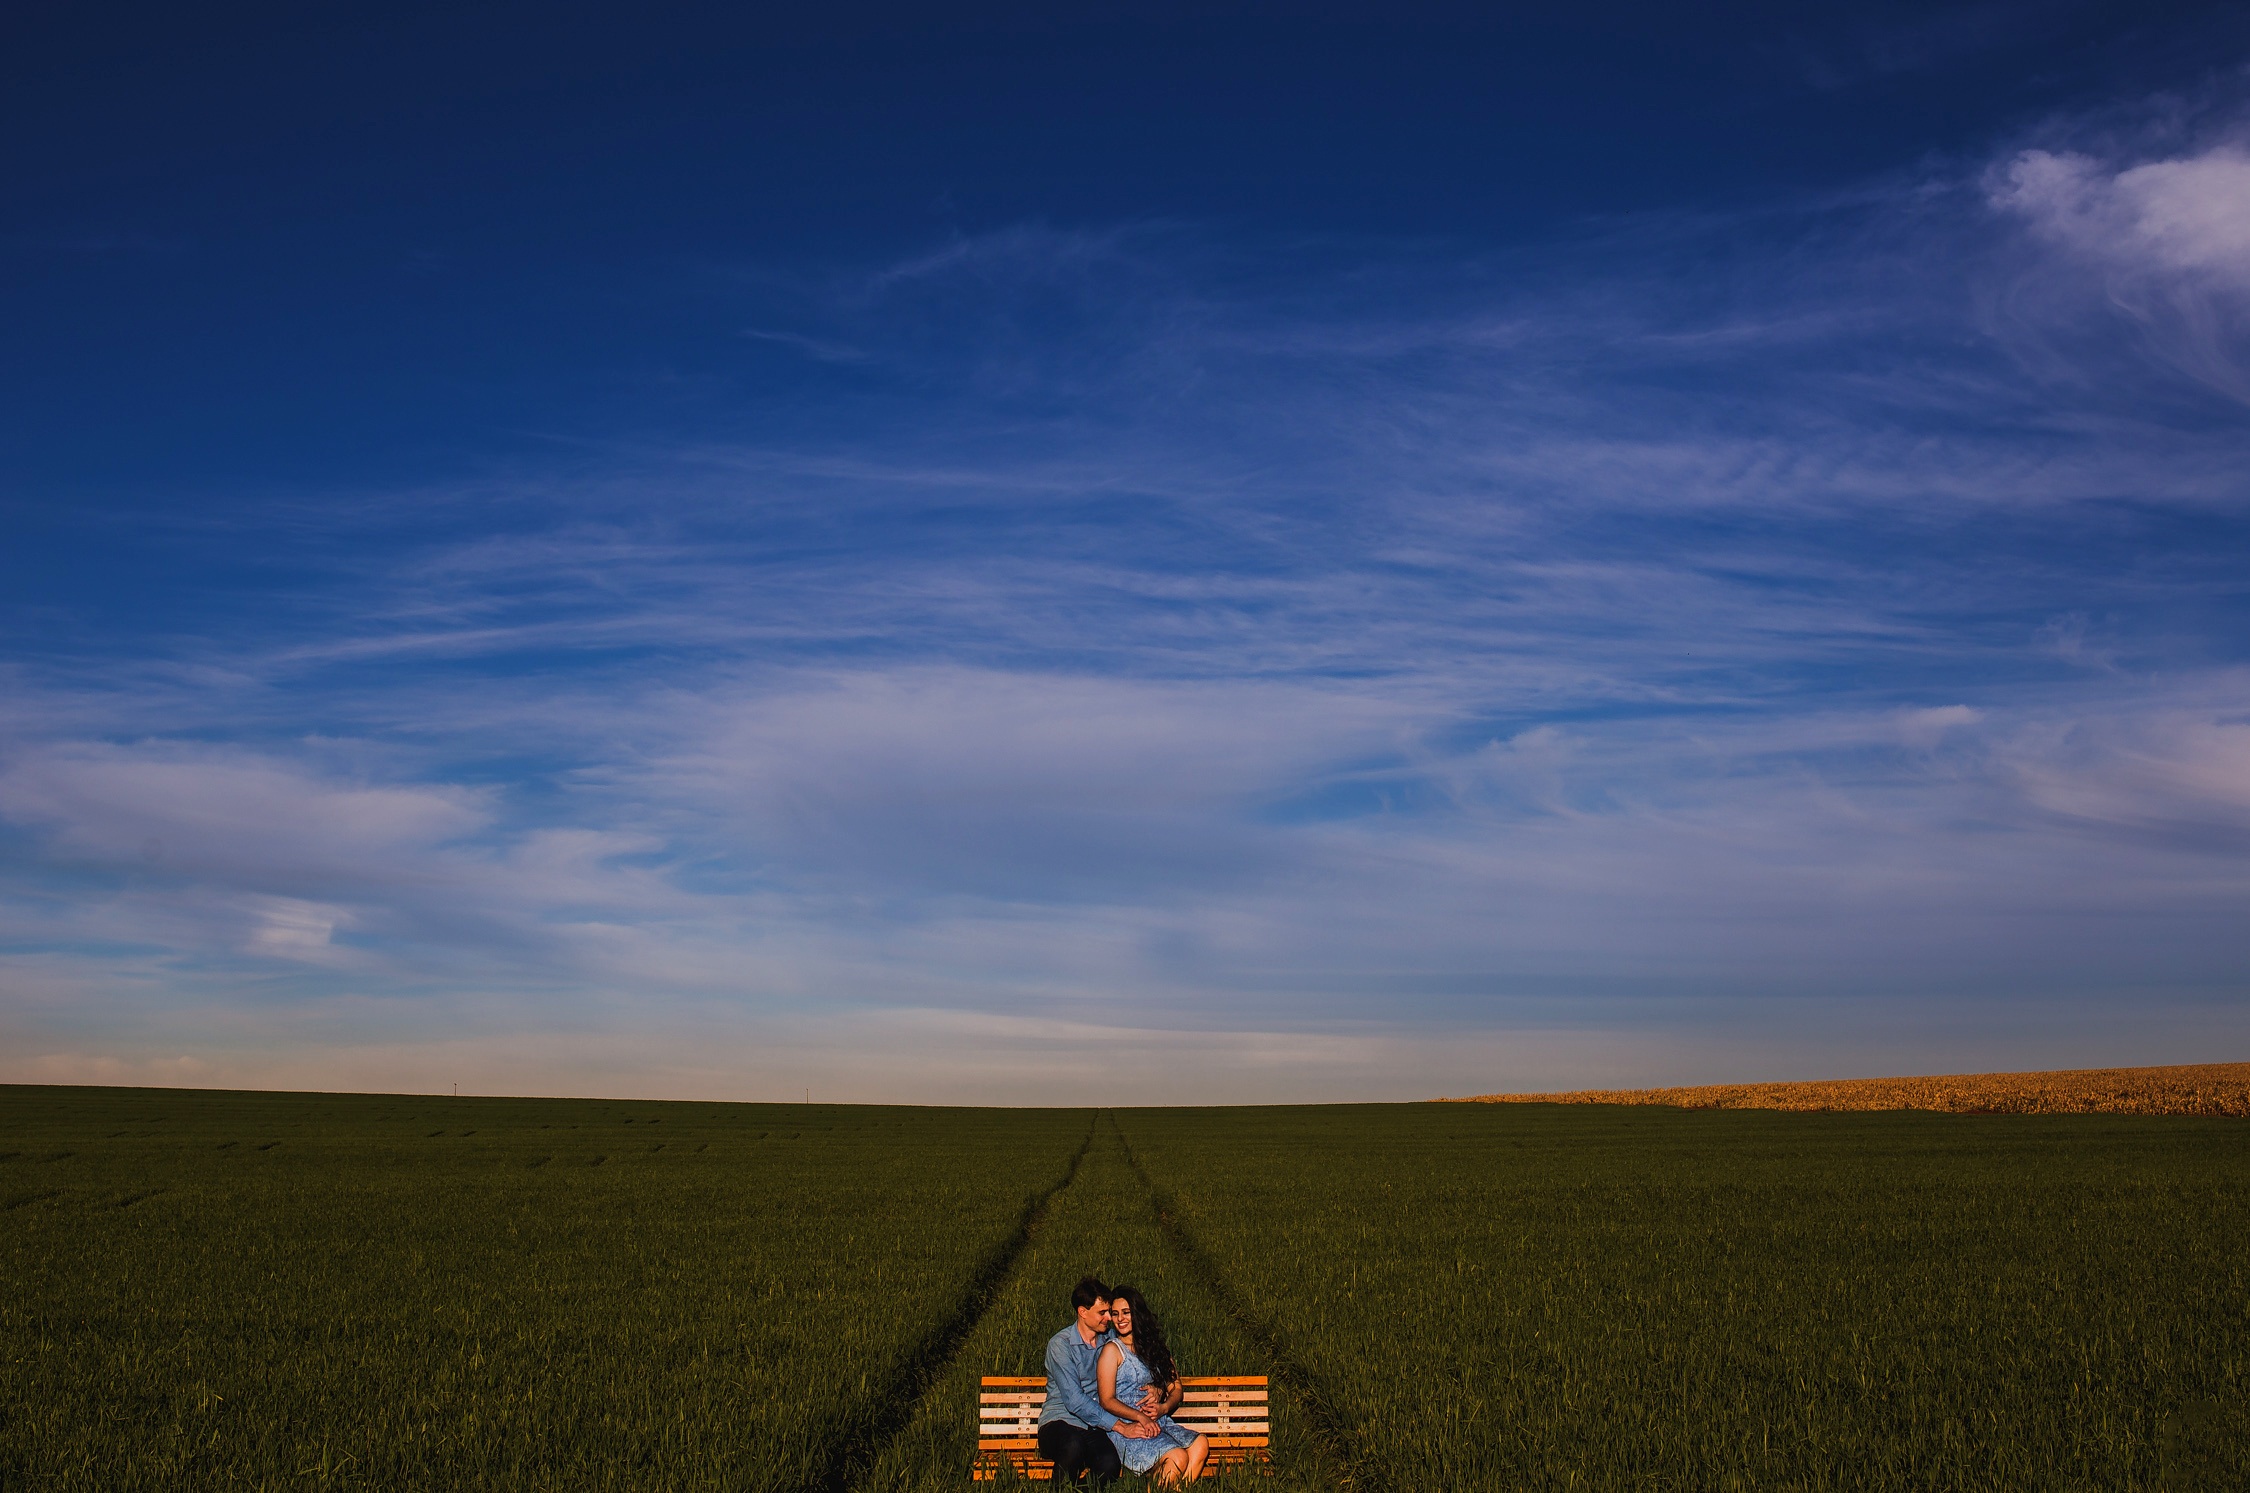
landscape, nature, grass, horizon, cloud, sky, sunrise, sunset, bench, field, meadow, prairie, sunlight, morning, hill, wind, dawn, dusk, evening, crop, couple, romantic, agriculture, plain, grassland, habitat, ecosystem, steppe, rural area, natural environment, grass family, atmosphere of earth